Question: Please indicate a possible affordance area of the jump_skateboard that can be used for riding
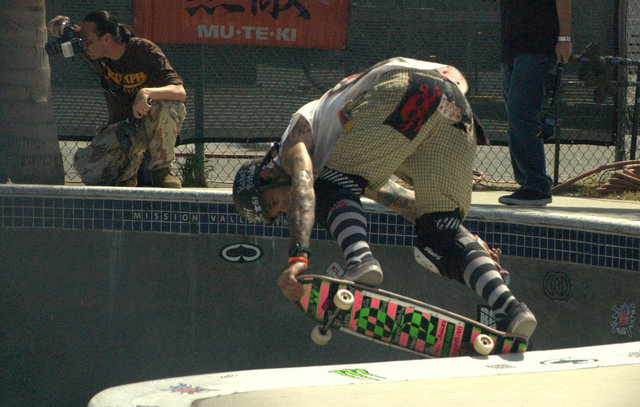
Answer: [277.214, 271.417, 551.714, 372.667]